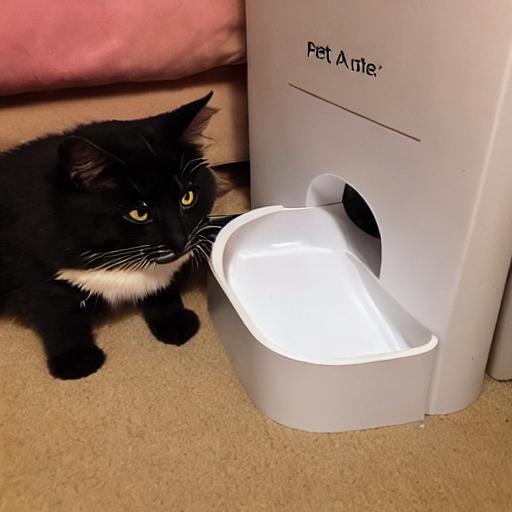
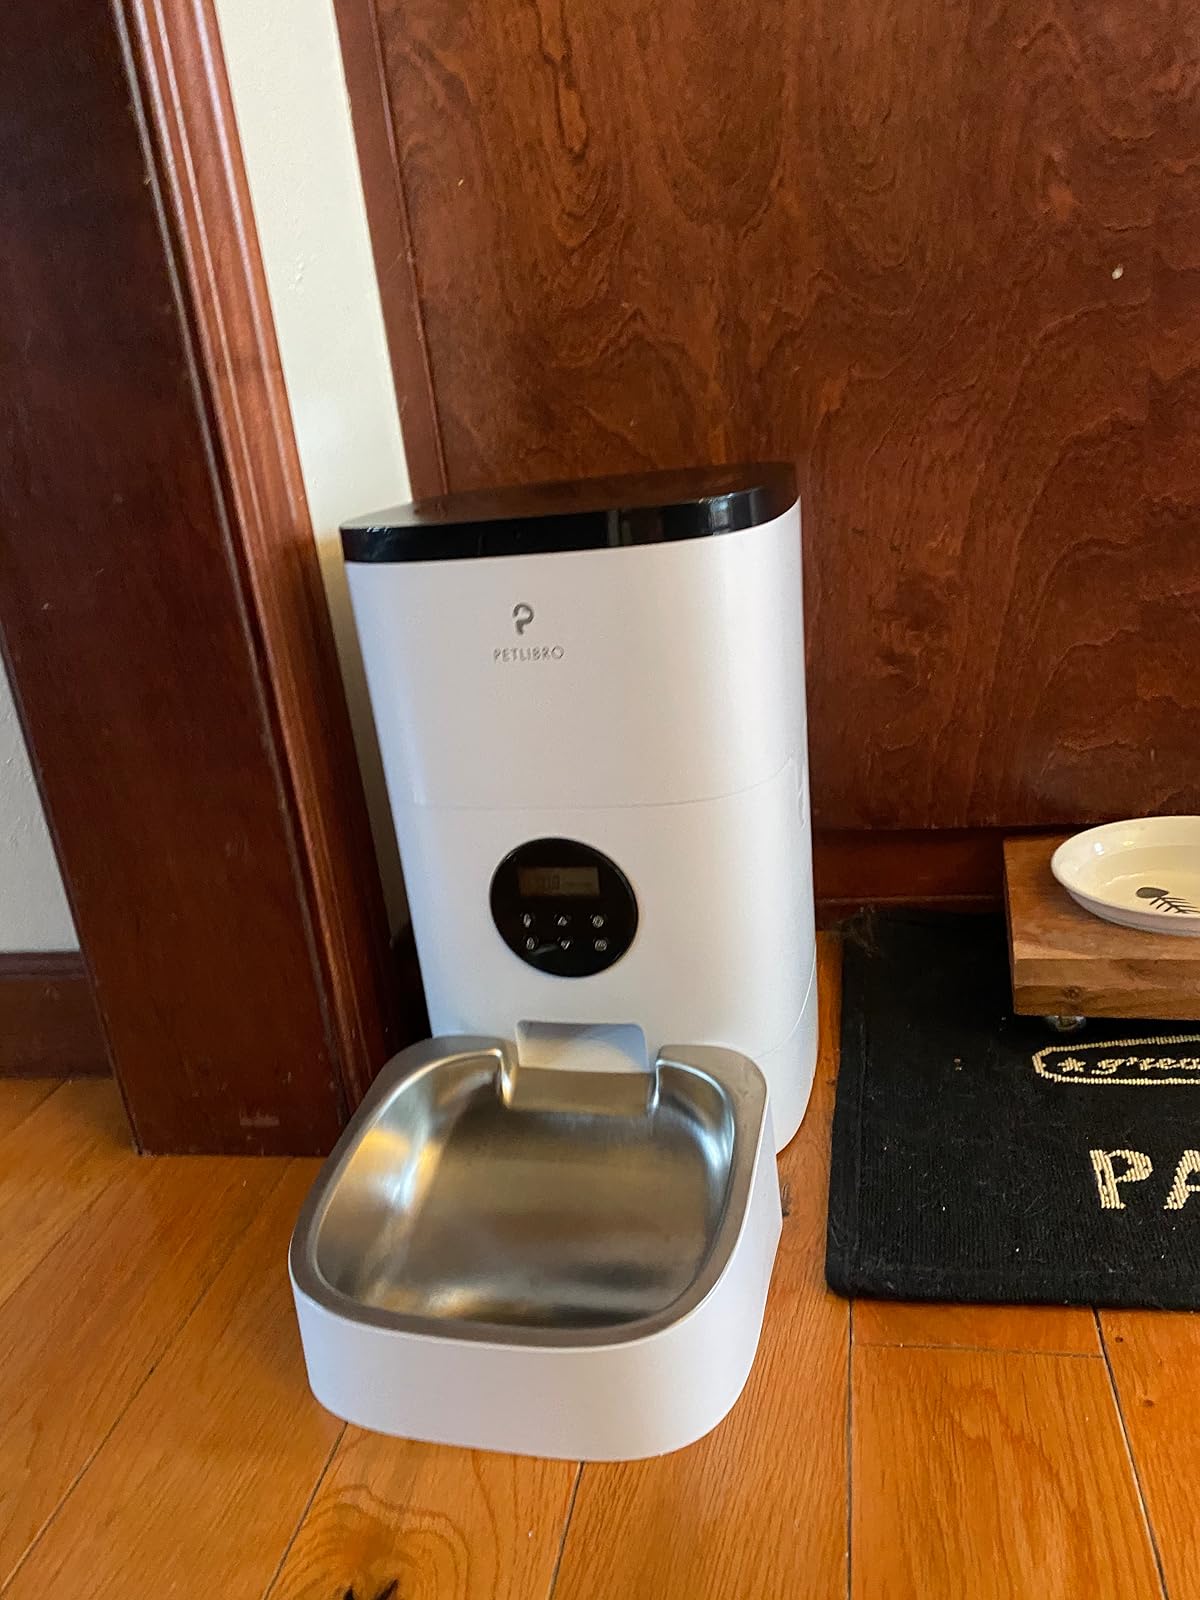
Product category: items_feeder
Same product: no